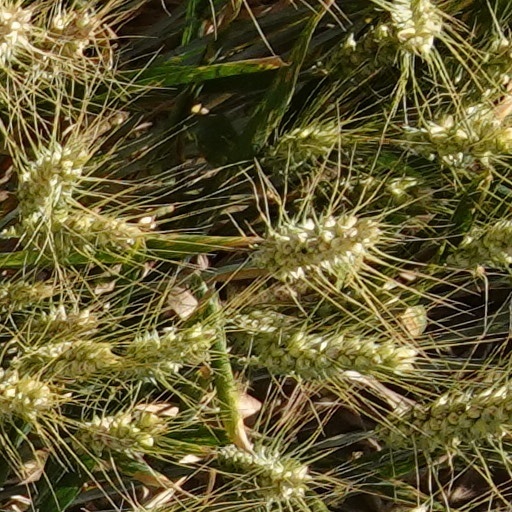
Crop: wheat